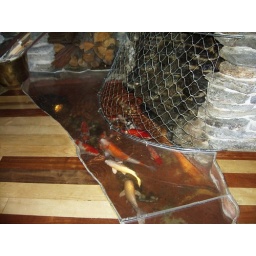
coi fish in 14th street Yangtzee